Wouri River

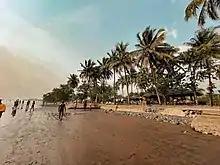
Seme beach limbe Cameroon

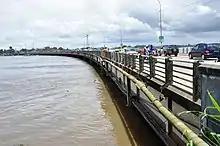
Wouri bridge

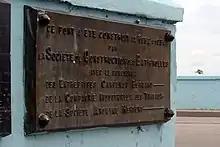
Inauguration plaque

In the 1950s, during the colonial period, the French built a bridge of 1 km across the river, the longest in the central African sub-region. It connects Douala with the city of Bonabéri and is not only of great economic importance to western Cameroon, carrying auto, truck, and train traffic but also a central tool for international exchanges with landlocked countries like Chad and the Central African Republic. Since 2004 the bridge has been undergoing a major rehabilitation. With an initial capacity of 2,000 vehicles per day, this bridge now supports more than 45,000 vehicles everyday creating monstrous traffic at the entrance of Douala's heart.